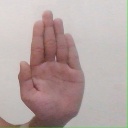
अक्षर: ध